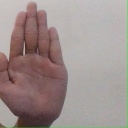
अक्षर: ध